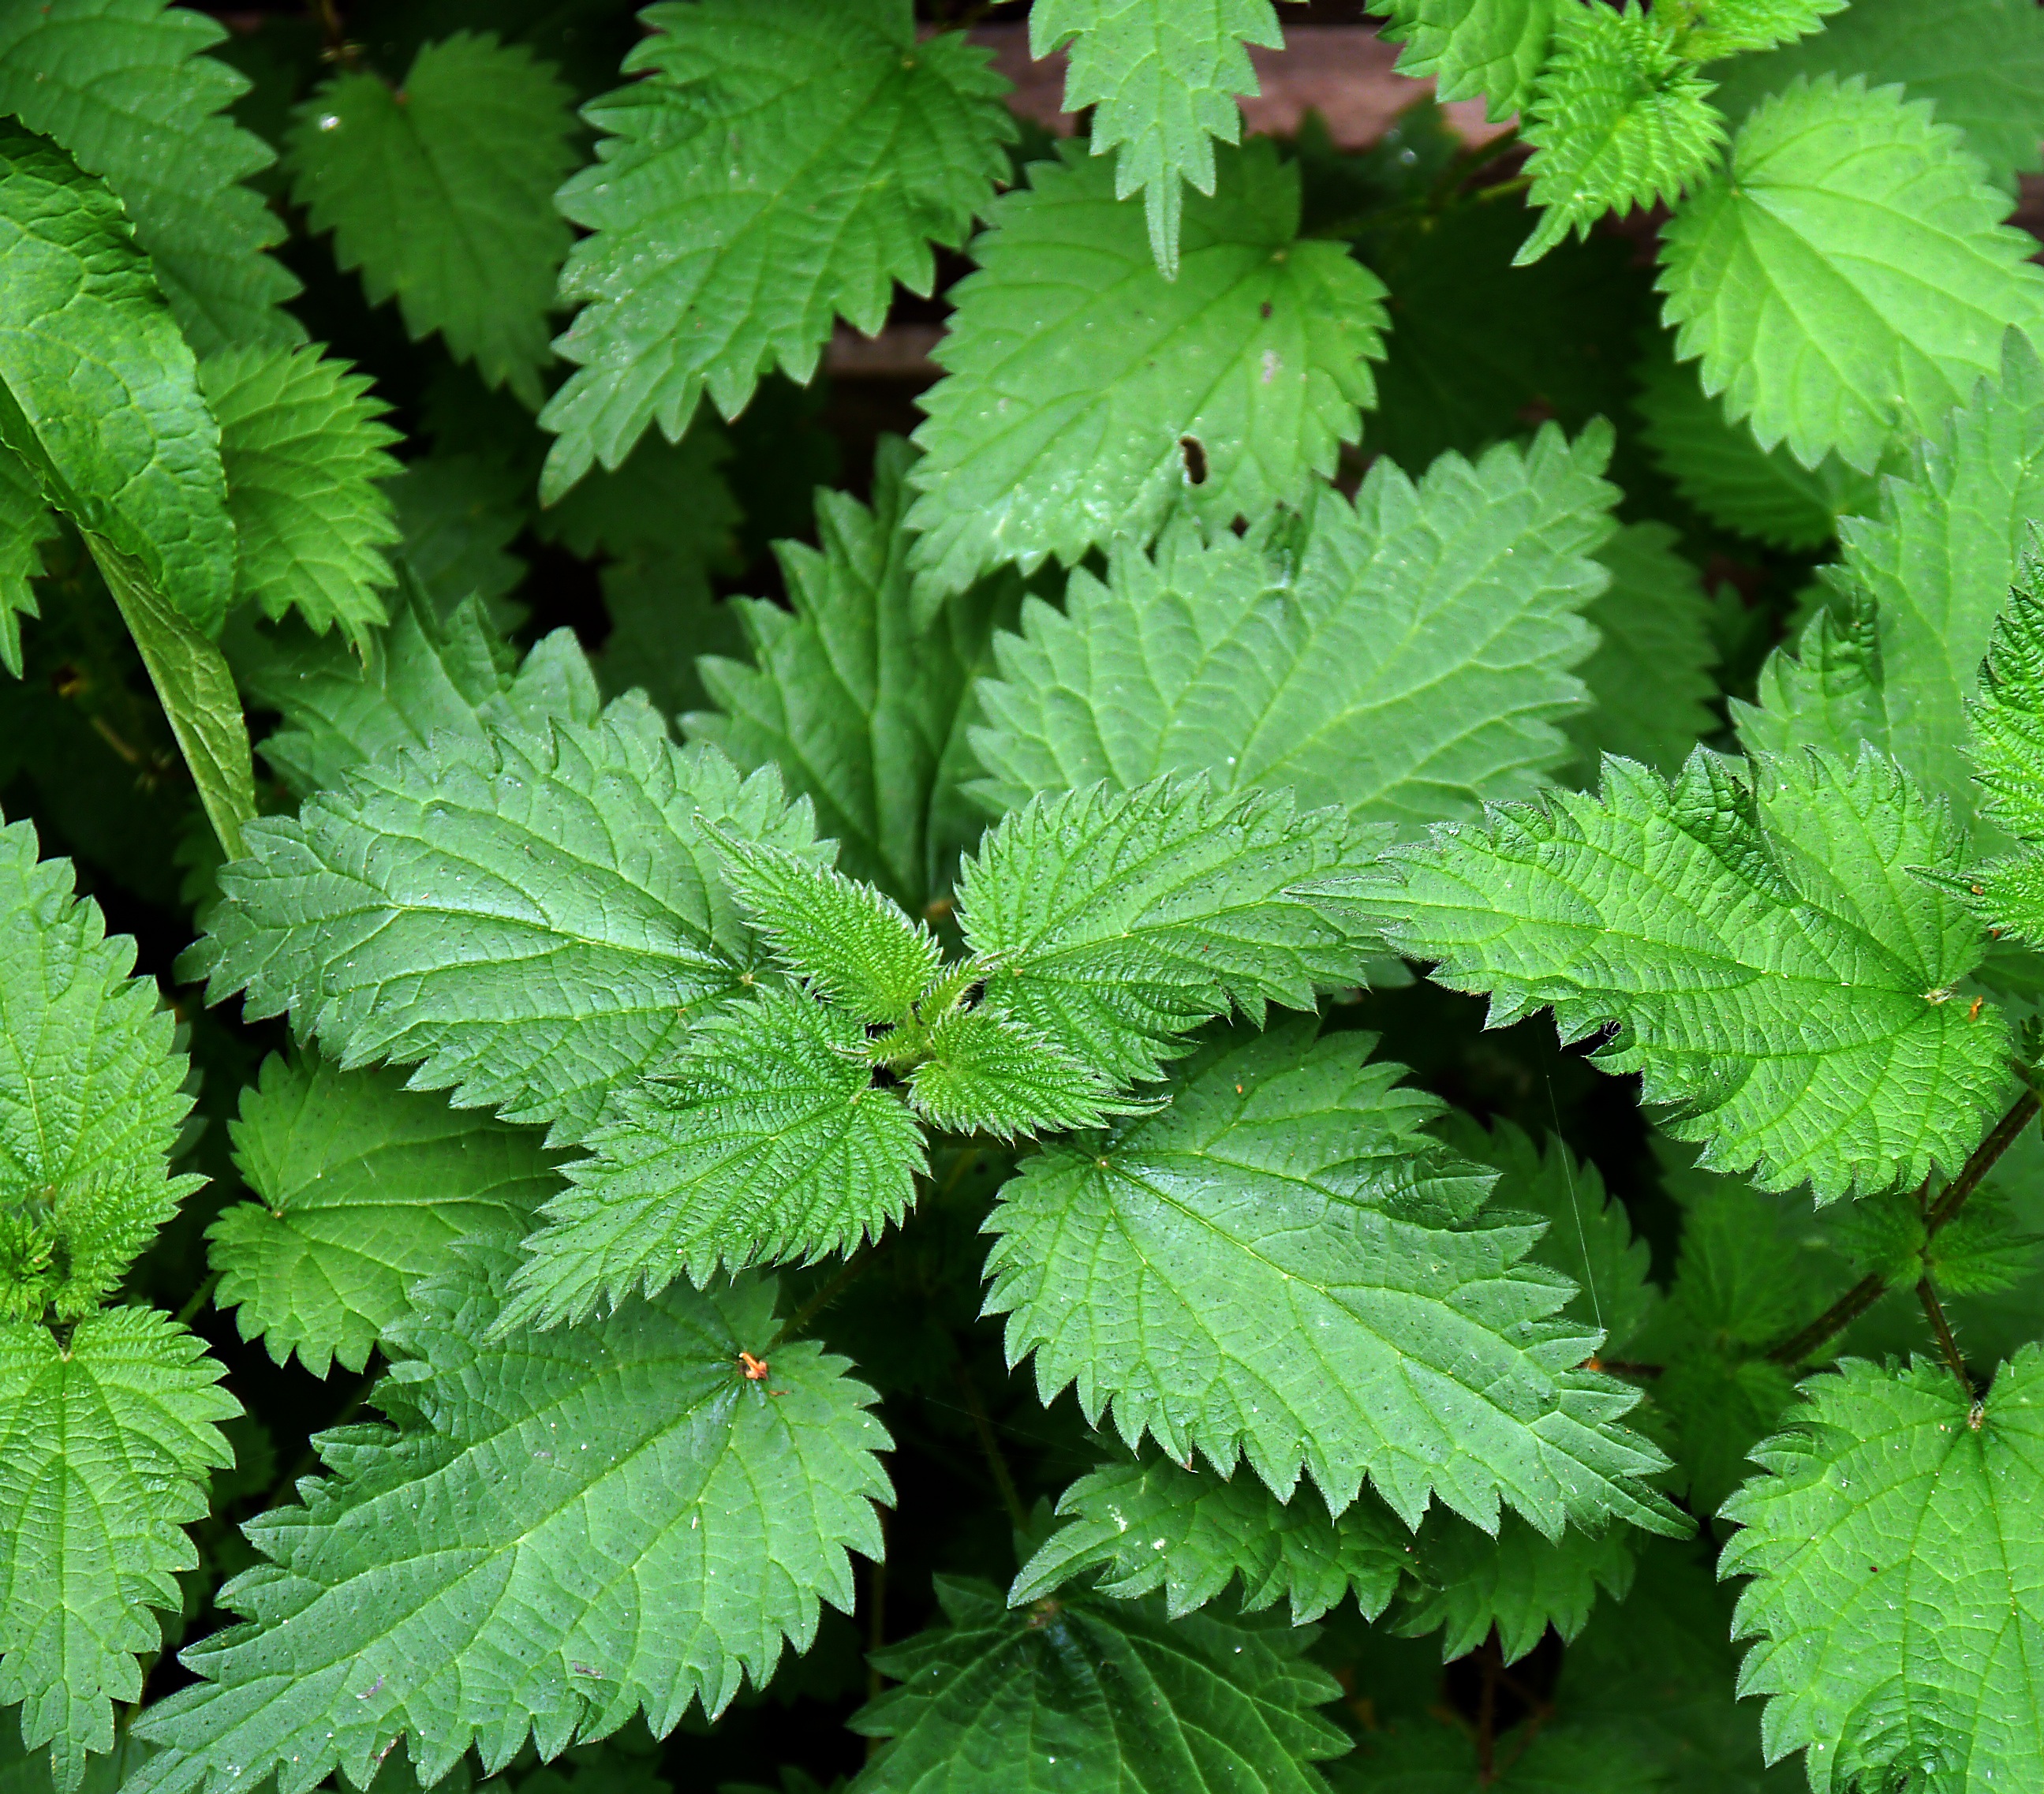
plant, leaf, flower, wet, environment, foliage, green, herb, natural, botany, agriculture, botanical, leaves, outdoors, vegetation, shrub, horticulture, organic, nettles, flowering plant, urtica, stinging nettles, annual plant, land plant, chinese burn, indian burn